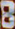
Number: 8